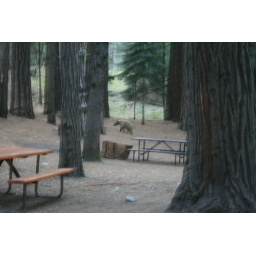
We spotted a bear near our picnic at Sentinel Beach